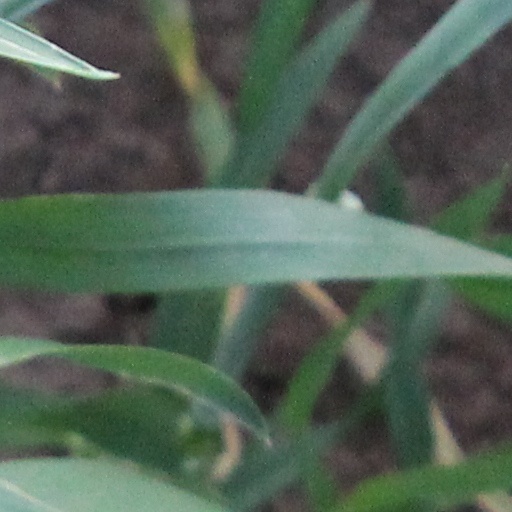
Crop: wheat